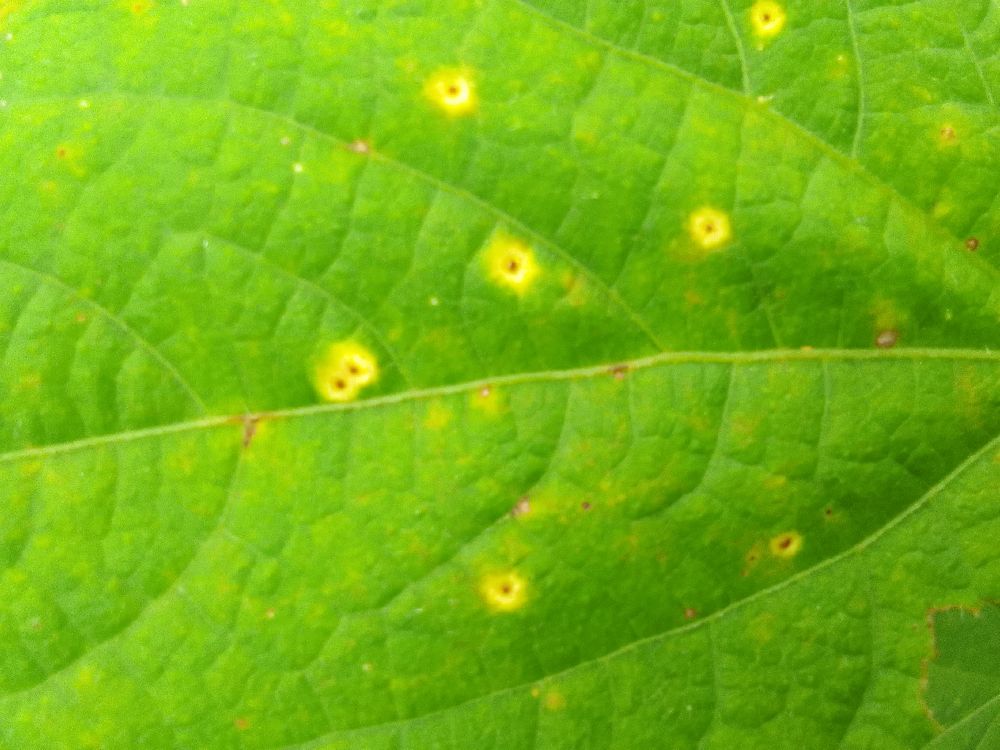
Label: rust